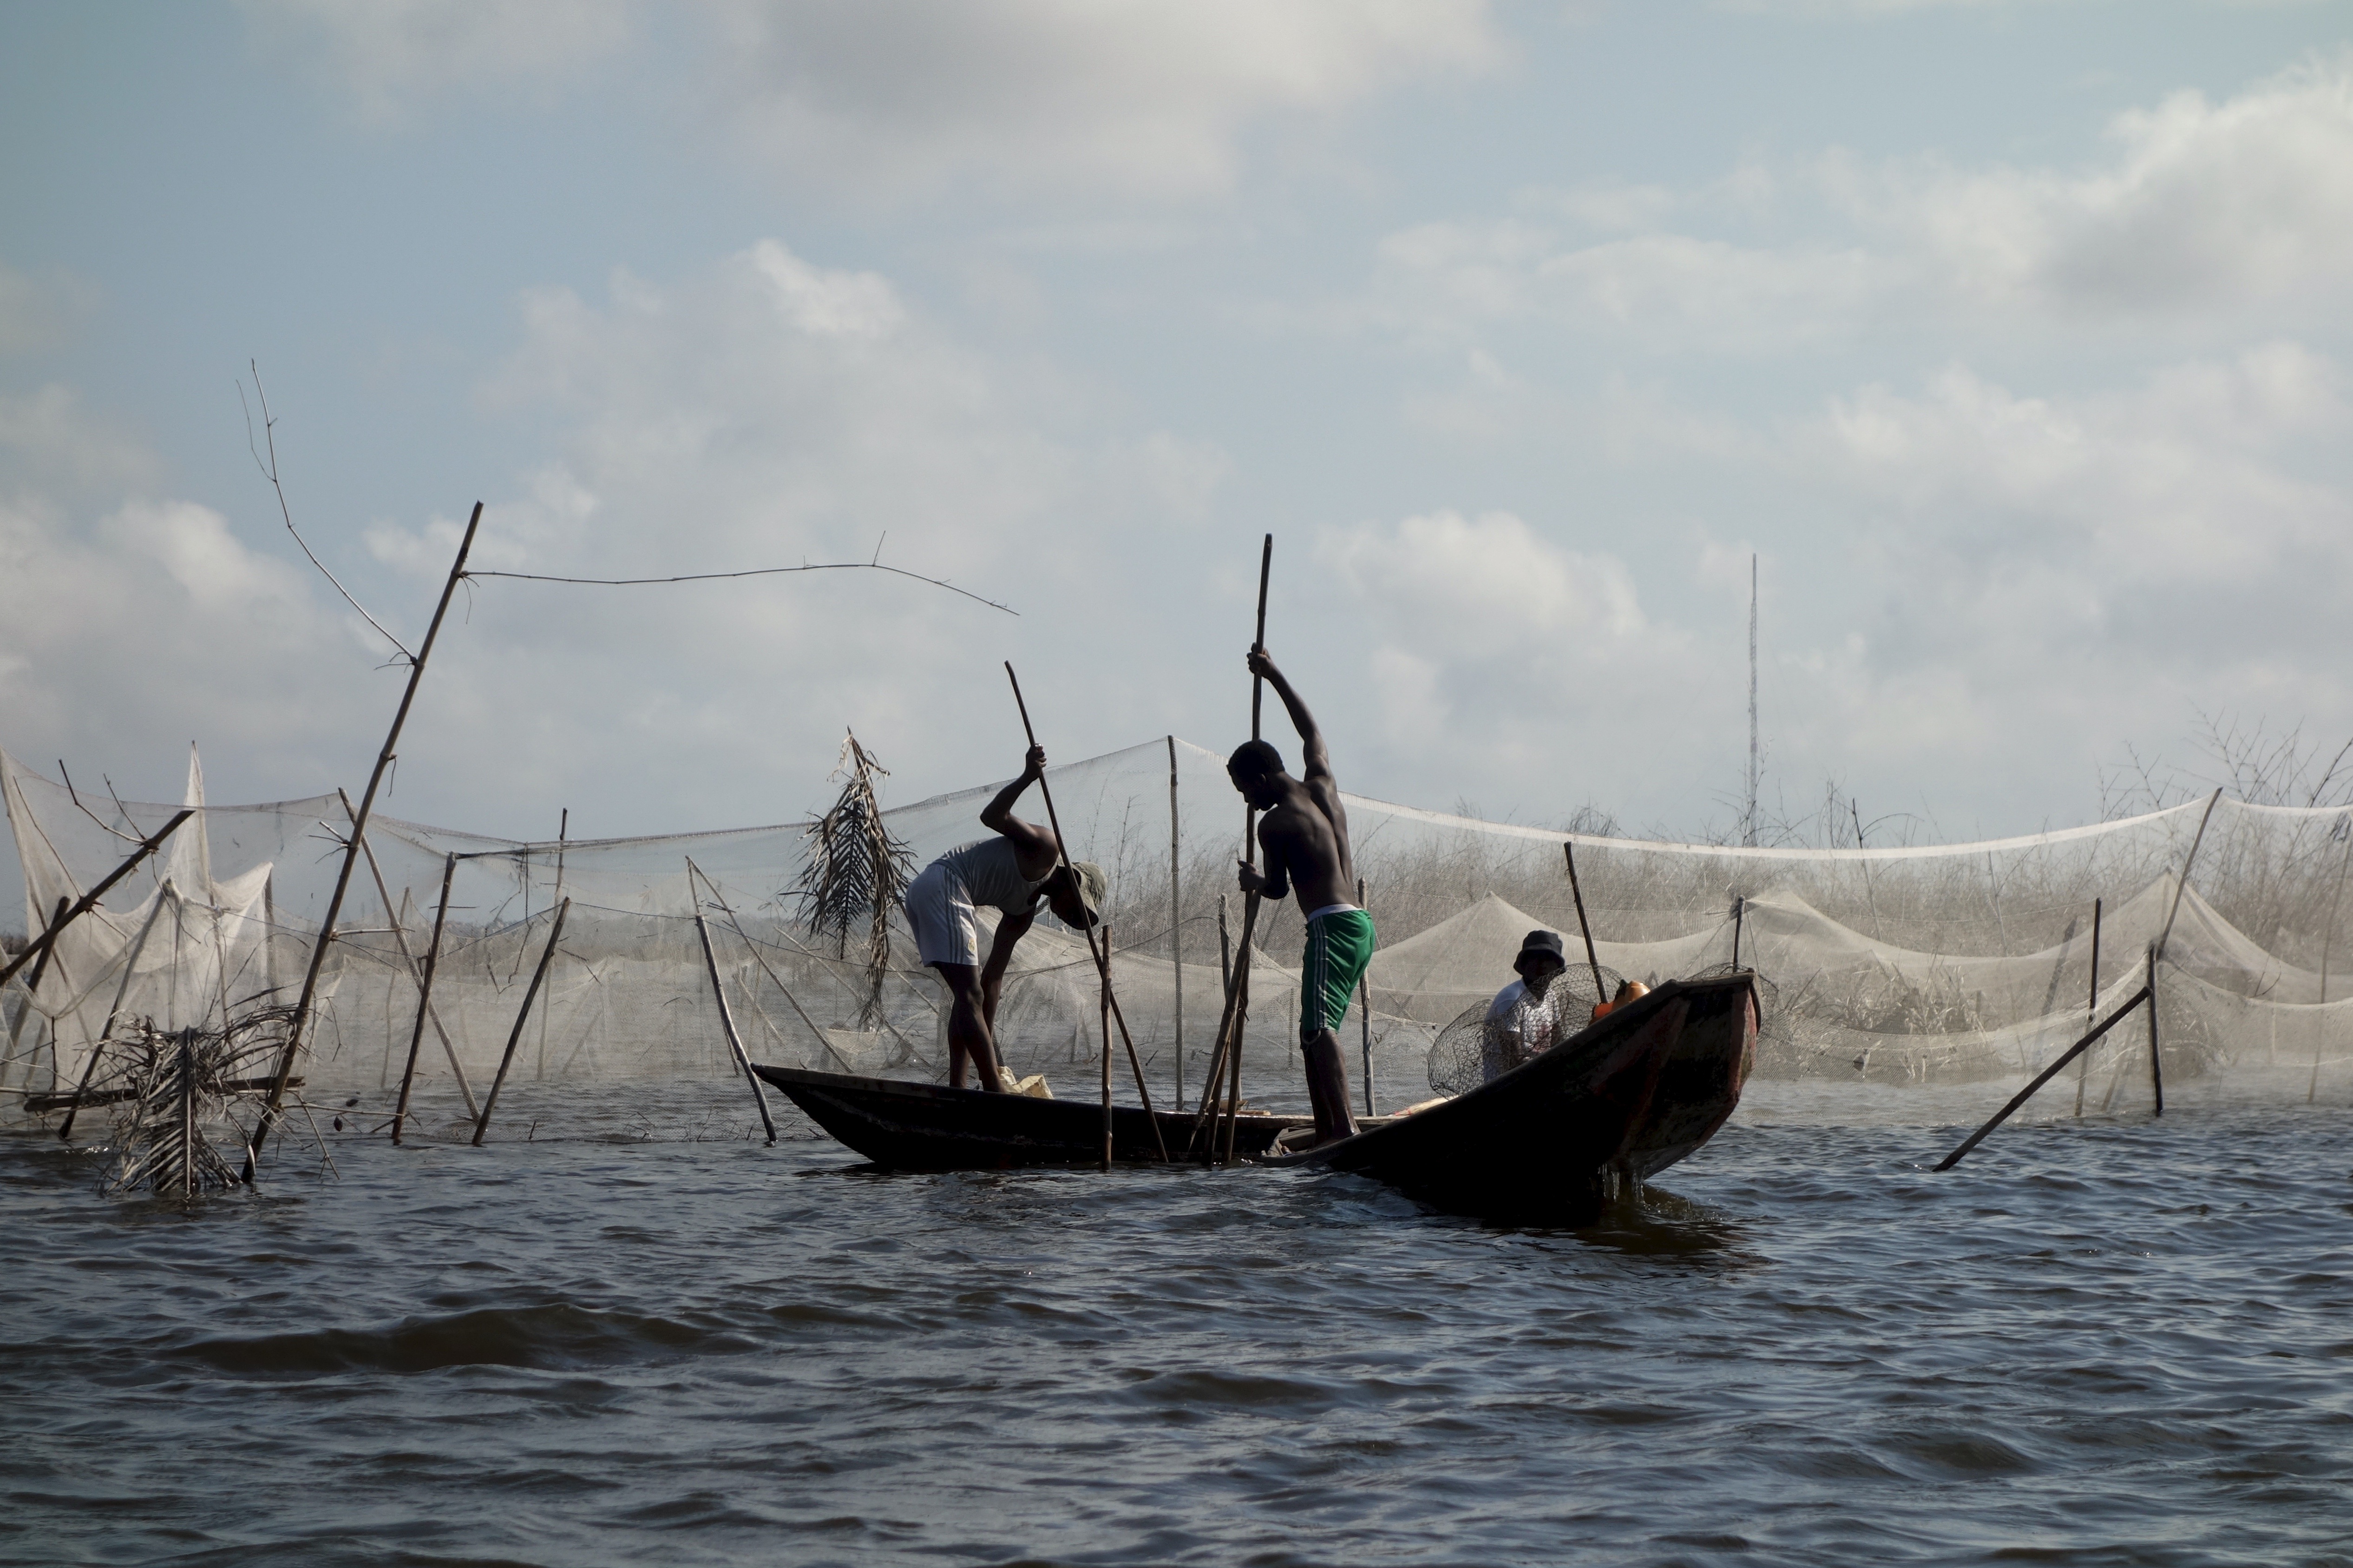
sea, boat, lake, vehicle, fishing, mast, sailing, africa, boating, sail, watercraft, benin, sailing ship, fishing vessel, waterpolo, tall ship